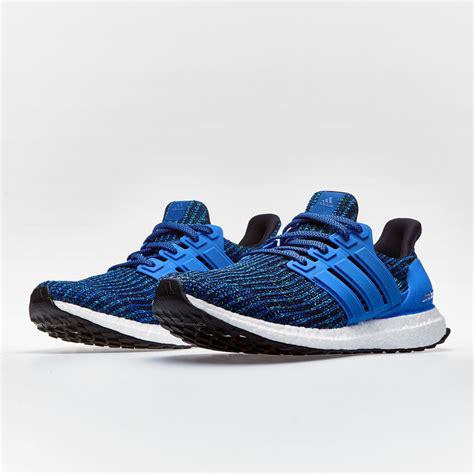
Brand: Adidas
Model: Ultraboost